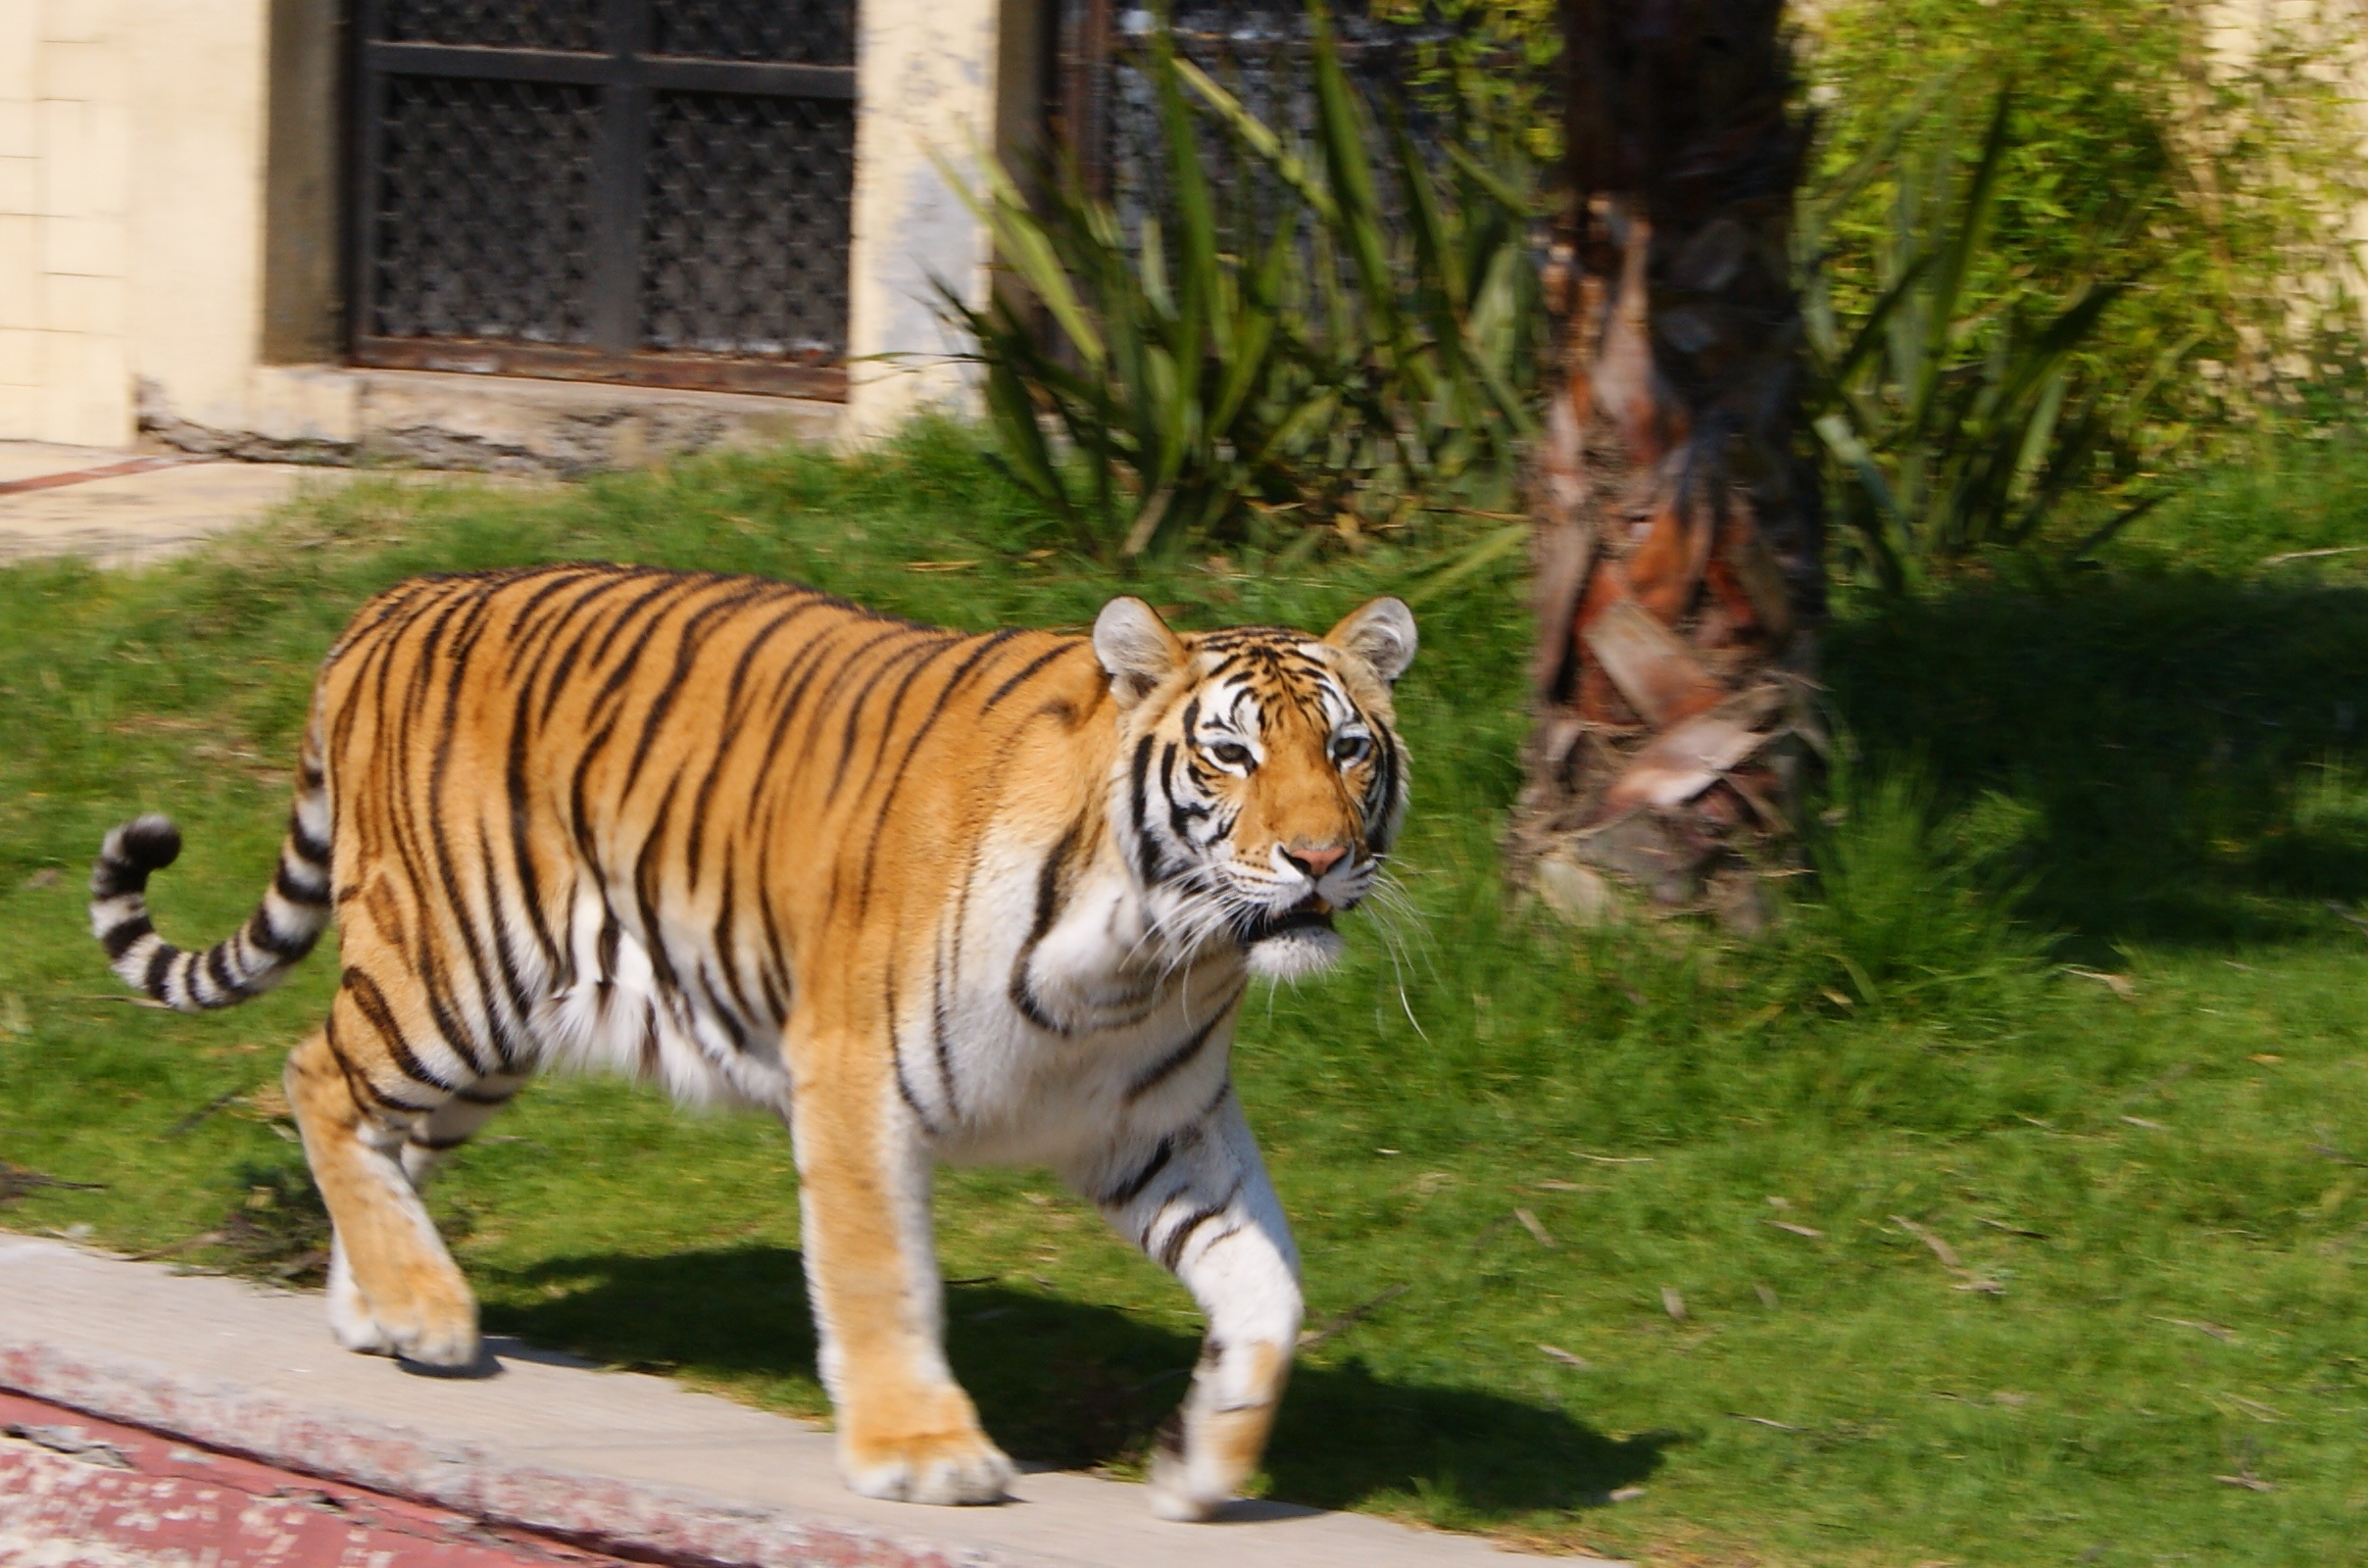
wildlife, zoo, cat, mammal, fauna, big cat, tiger, stripes, vertebrate, big cats, pred, preddator, cat like mammal